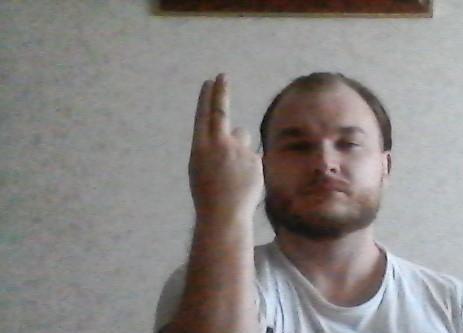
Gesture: two_up_inverted